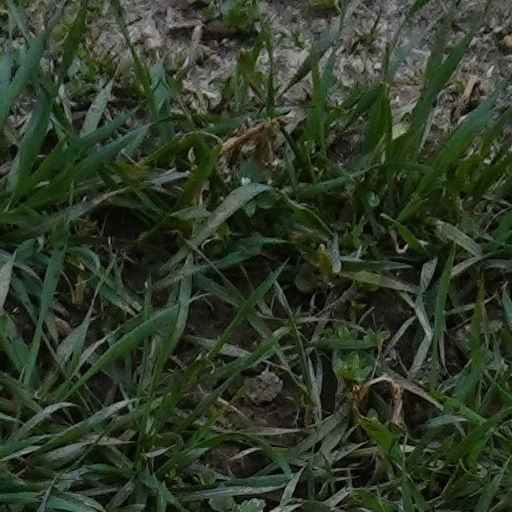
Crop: wheat